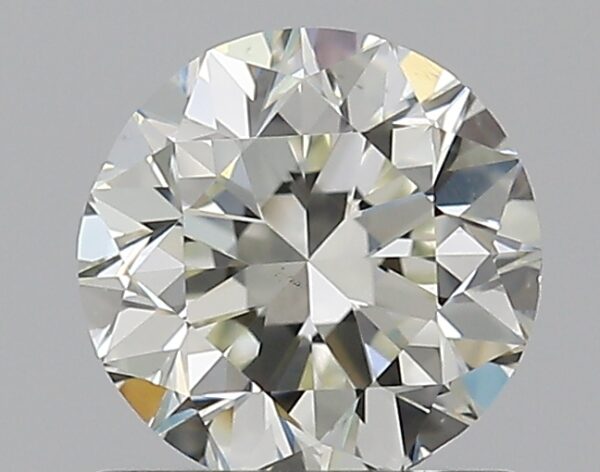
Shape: round
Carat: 0.9
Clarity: VS1
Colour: K
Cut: GD
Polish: EX
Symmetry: VG
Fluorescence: N
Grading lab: GIA
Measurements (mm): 5.88 x 5.96 x 3.92